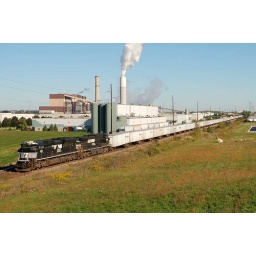
Seeing in black and white